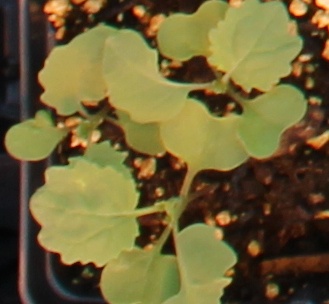
Label: Canola